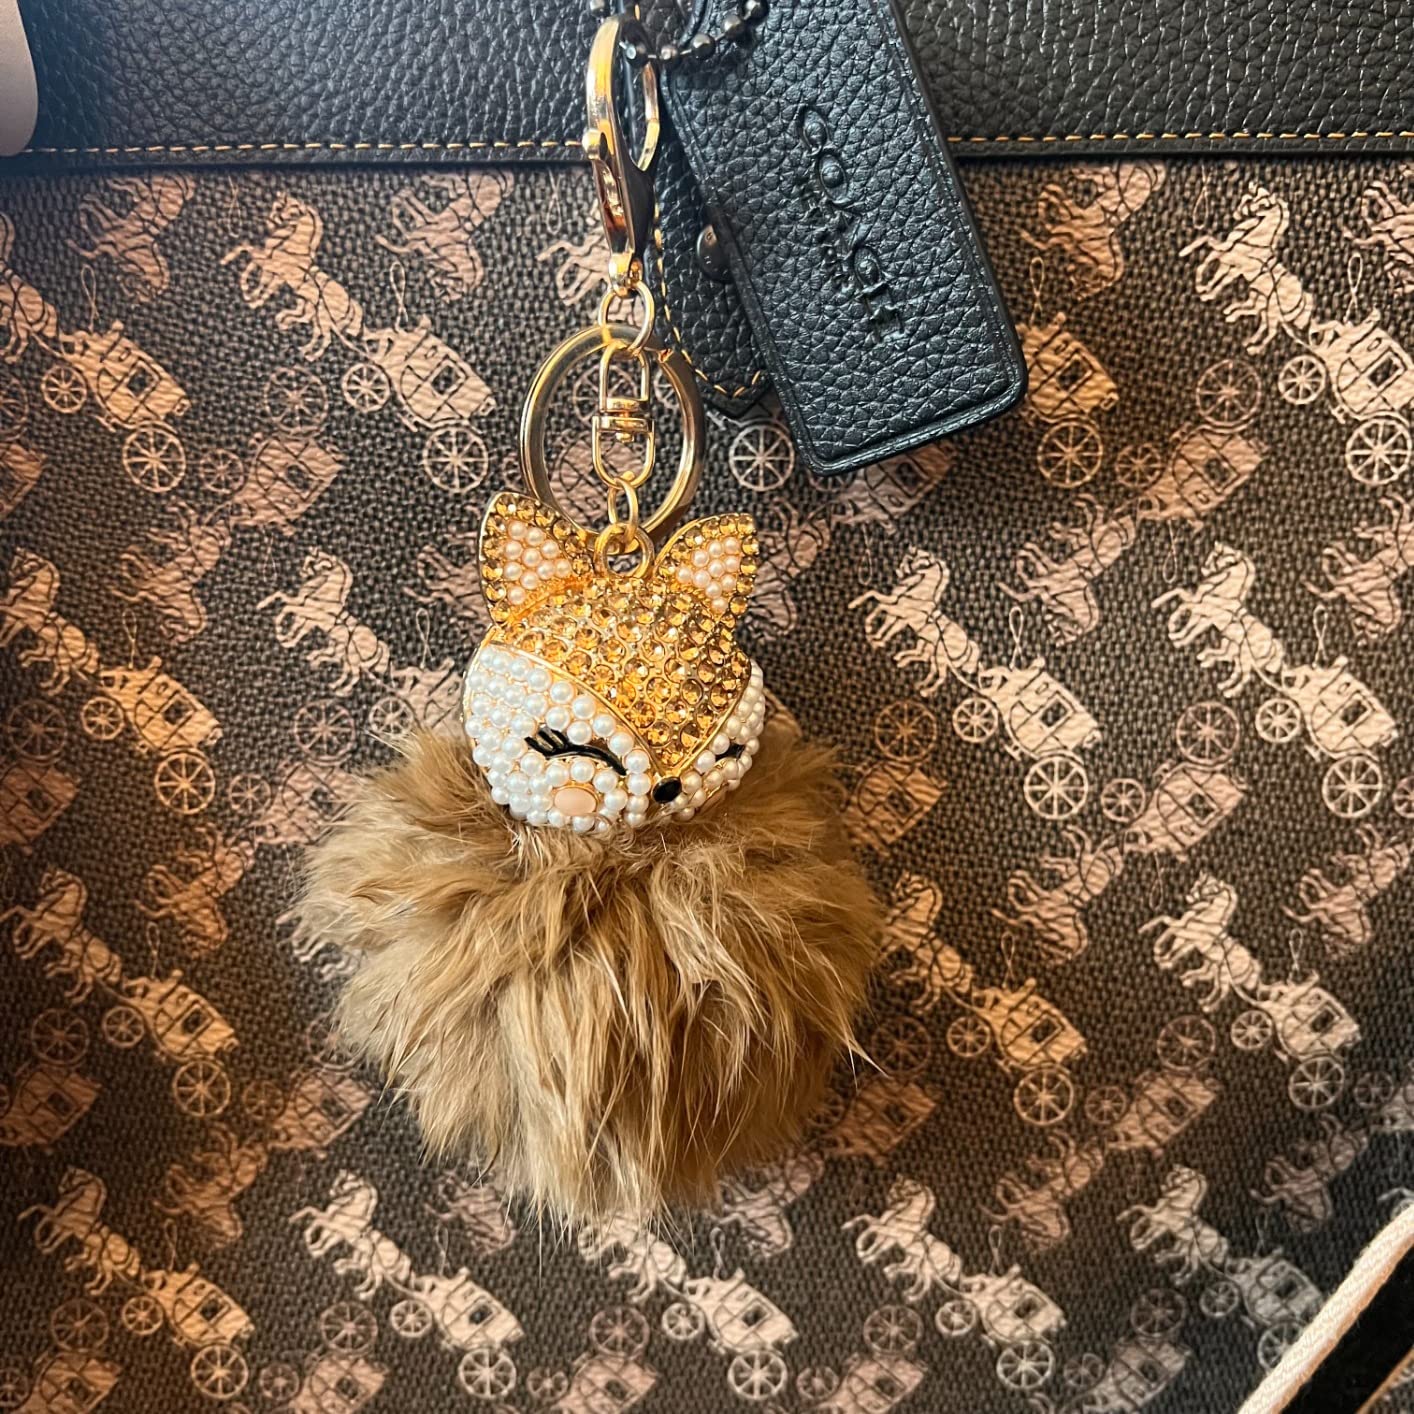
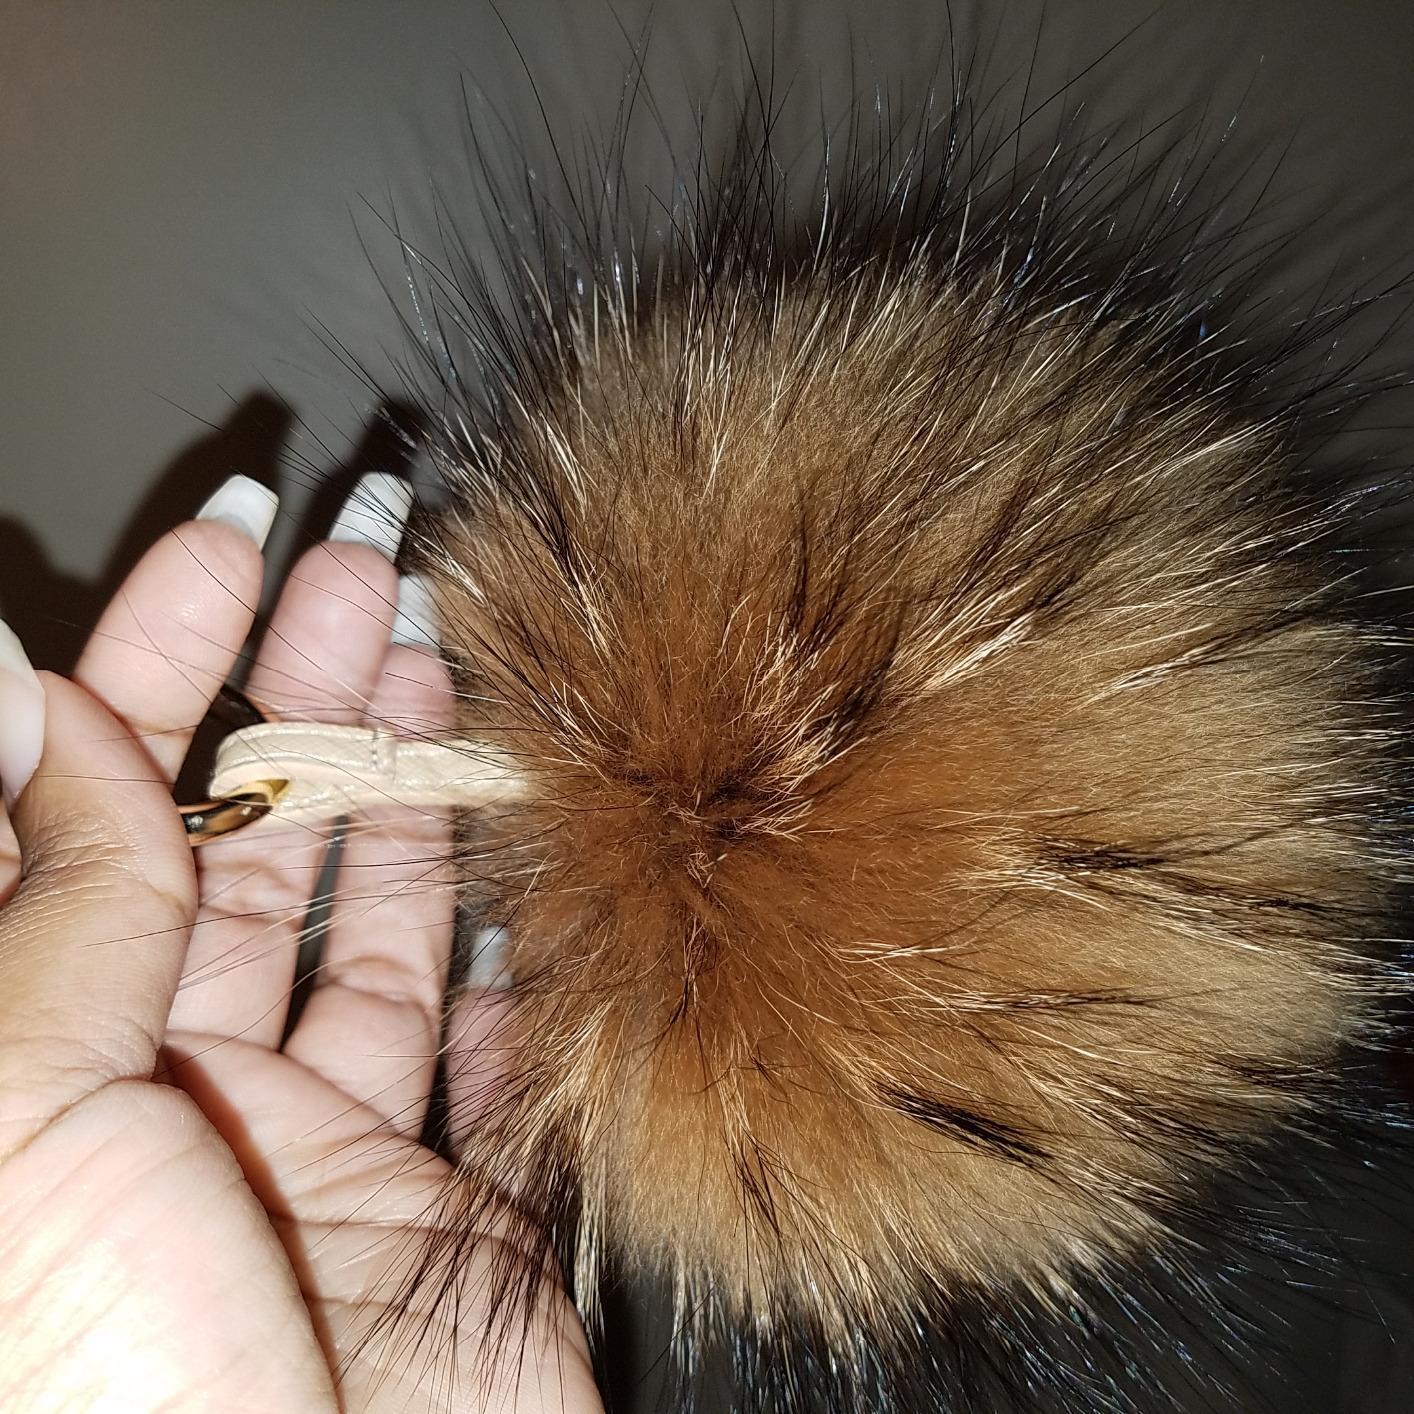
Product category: accessories_keychain
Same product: no